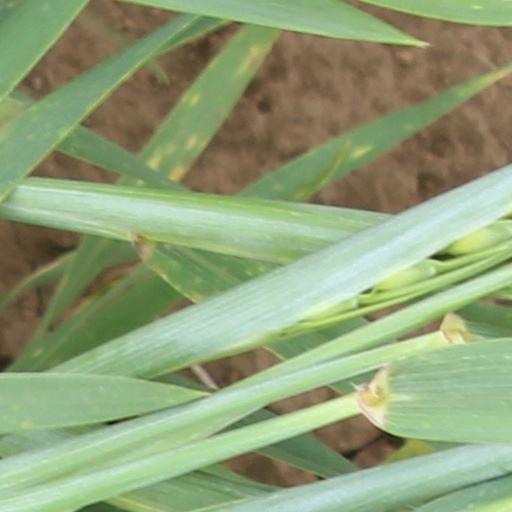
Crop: wheat